North West Football Union

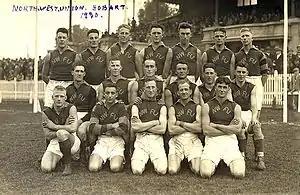
The NWFU intrastate representative team in Hobart, 1930

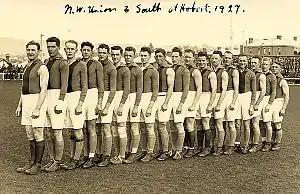
The TFL (southern) team photo. Charlesworth in front and Gorringe 3rd from the end. players in a North vs South fixture at Hobart, 1927

Reforming after the war there were two divisions, East and West, Both Divisional premiers would play off.